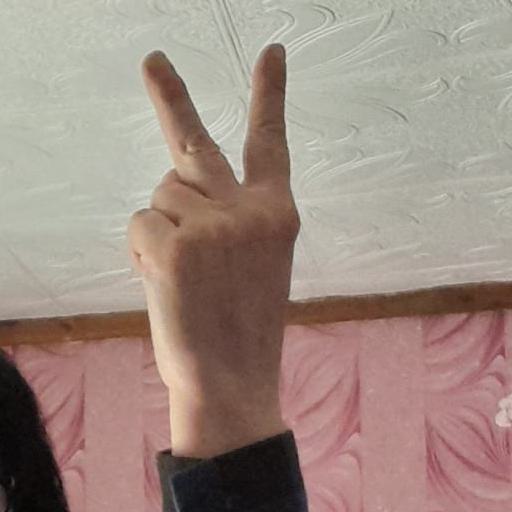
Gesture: peace_inverted